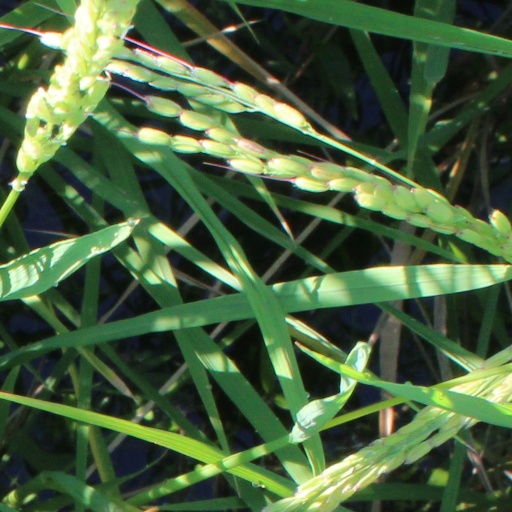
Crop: rice